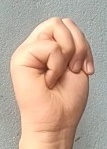
ASL sign: M